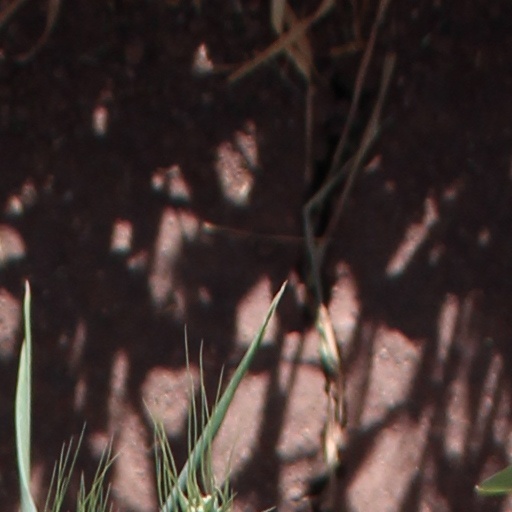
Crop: wheat